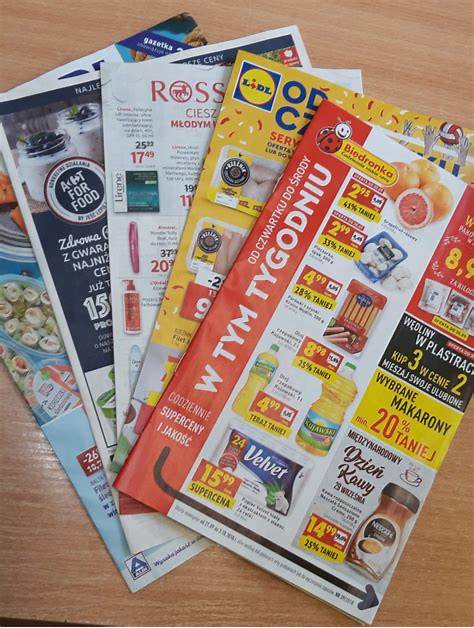
Waste category: paper